Final Resolution (December 2008)

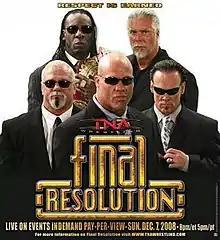
Promotional poster featuring The Main Event Mafia

The December 2008 Final Resolution was a professional wrestling pay-per-view (PPV) event produced by Total Nonstop Action Wrestling (TNA), which took place on December 7, 2008 at the TNA Impact! Zone in Orlando, Florida. It was the fifth event under the Final Resolution chronology and second Final Resolution event to take place in 2008. Final Resolution was usually held in January; in early October 2008 TNA moved the event to December. As a result of TNA's decision, two Final Resolution events took place in 2008; the other was in January.